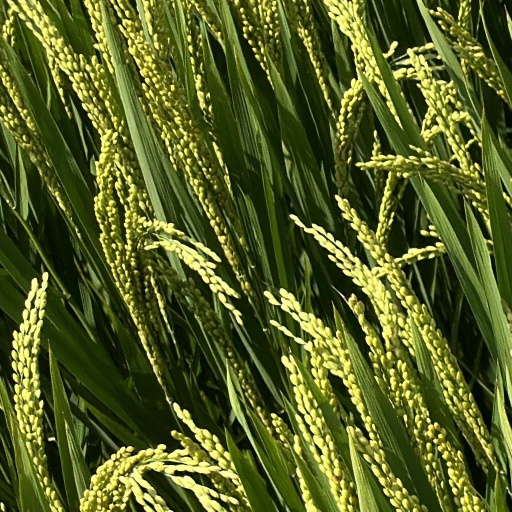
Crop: rice